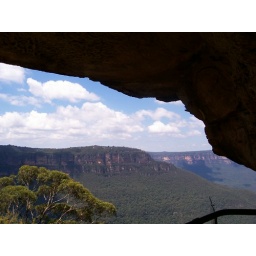
blue mountains taken from under one of the overhanging rocks...sedimentary